1914 Chicago Federals season

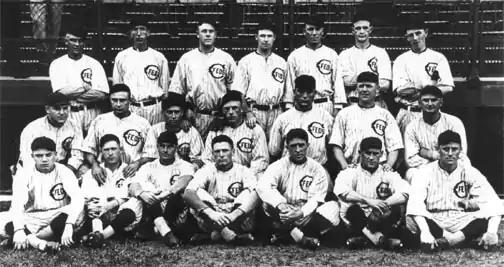
The 1914 Chicago Federals

"Note: Pos = Position; G = Games played; AB = At bats; H = Hits; Avg. = Batting average; HR = Home runs; RBI = Runs batted in"